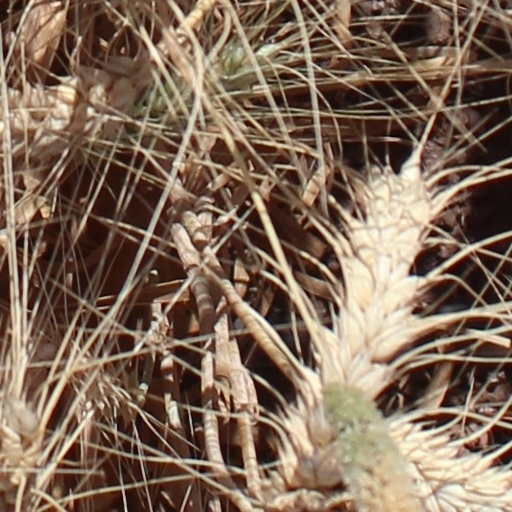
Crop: wheat